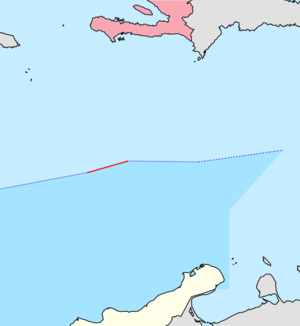
Frontière Colombie-Haïti
La frontière entre la Colombie et Haïti est définie par le traité Liévano Aguirre - Edner Brutus, signé à Port-au-Prince le 17 février 1978 et approuvé par le Congrès de la République de Colombie via la loi N°12.
Les frontières de Colombie sont les frontières internationales que partage la Colombie avec les États qui voisinent le territoire sur lequel elle exerce sa souveraineté en Amérique du Sud et dans les Caraïbes.